Boutique hotel

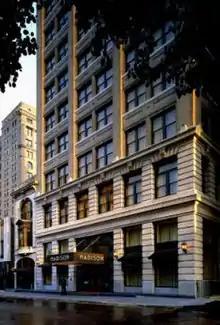
110-room Hu. Hotel in Memphis, Tennessee

Boutique hotels are small-capacity hotels that provide more personalized service than typical hotels. They typically have fewer than a hundred rooms, and are considered more "trendy" and "intimate", often due to their location in urban areas. They will usually also display a strong sense of aesthetic, and have a unique, un-homogenized character. They may be themed too, such as by having a focus on nature, environment, cuisine, history, community and cultural immersion, attentive service, or well-being.